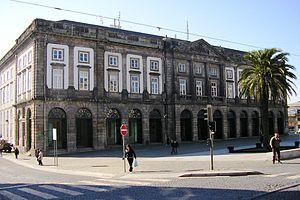
L'Académie polytechnique de Porto est un établissement d'enseignement supérieur technique situé à Porto, ayant existé de 1836 à 1911.